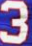
Number: 3